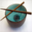
Label: bowl